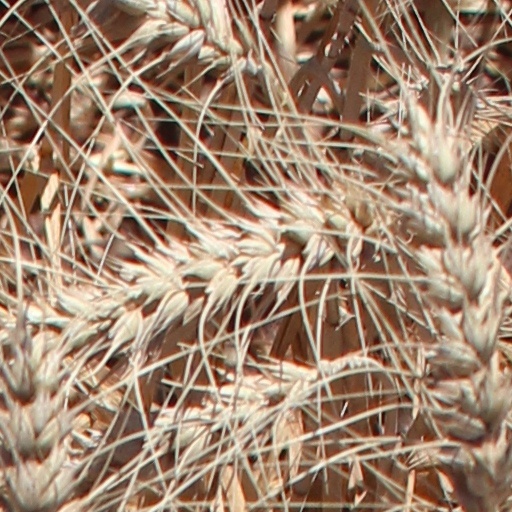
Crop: wheat